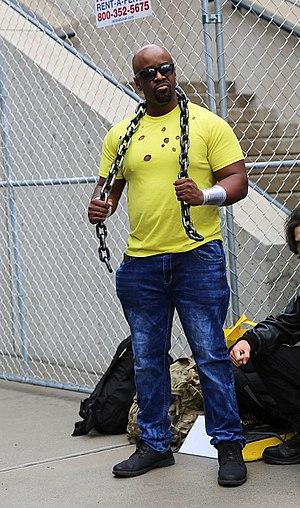
Luke Cage, alias Power Man, est un super-héros évoluant dans l'univers Marvel de la maison d'édition Marvel Comics. Créé par Archie Goodwin, George Tuska, Roy Thomas et John Romita, Sr, le personnage de fiction apparait pour la première fois dans le comic book Luke Cage, Hero for Hire #1 en juin 1972.